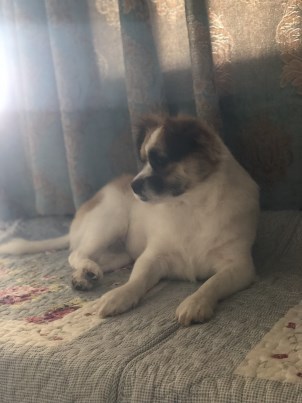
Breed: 806-n000129-papillon